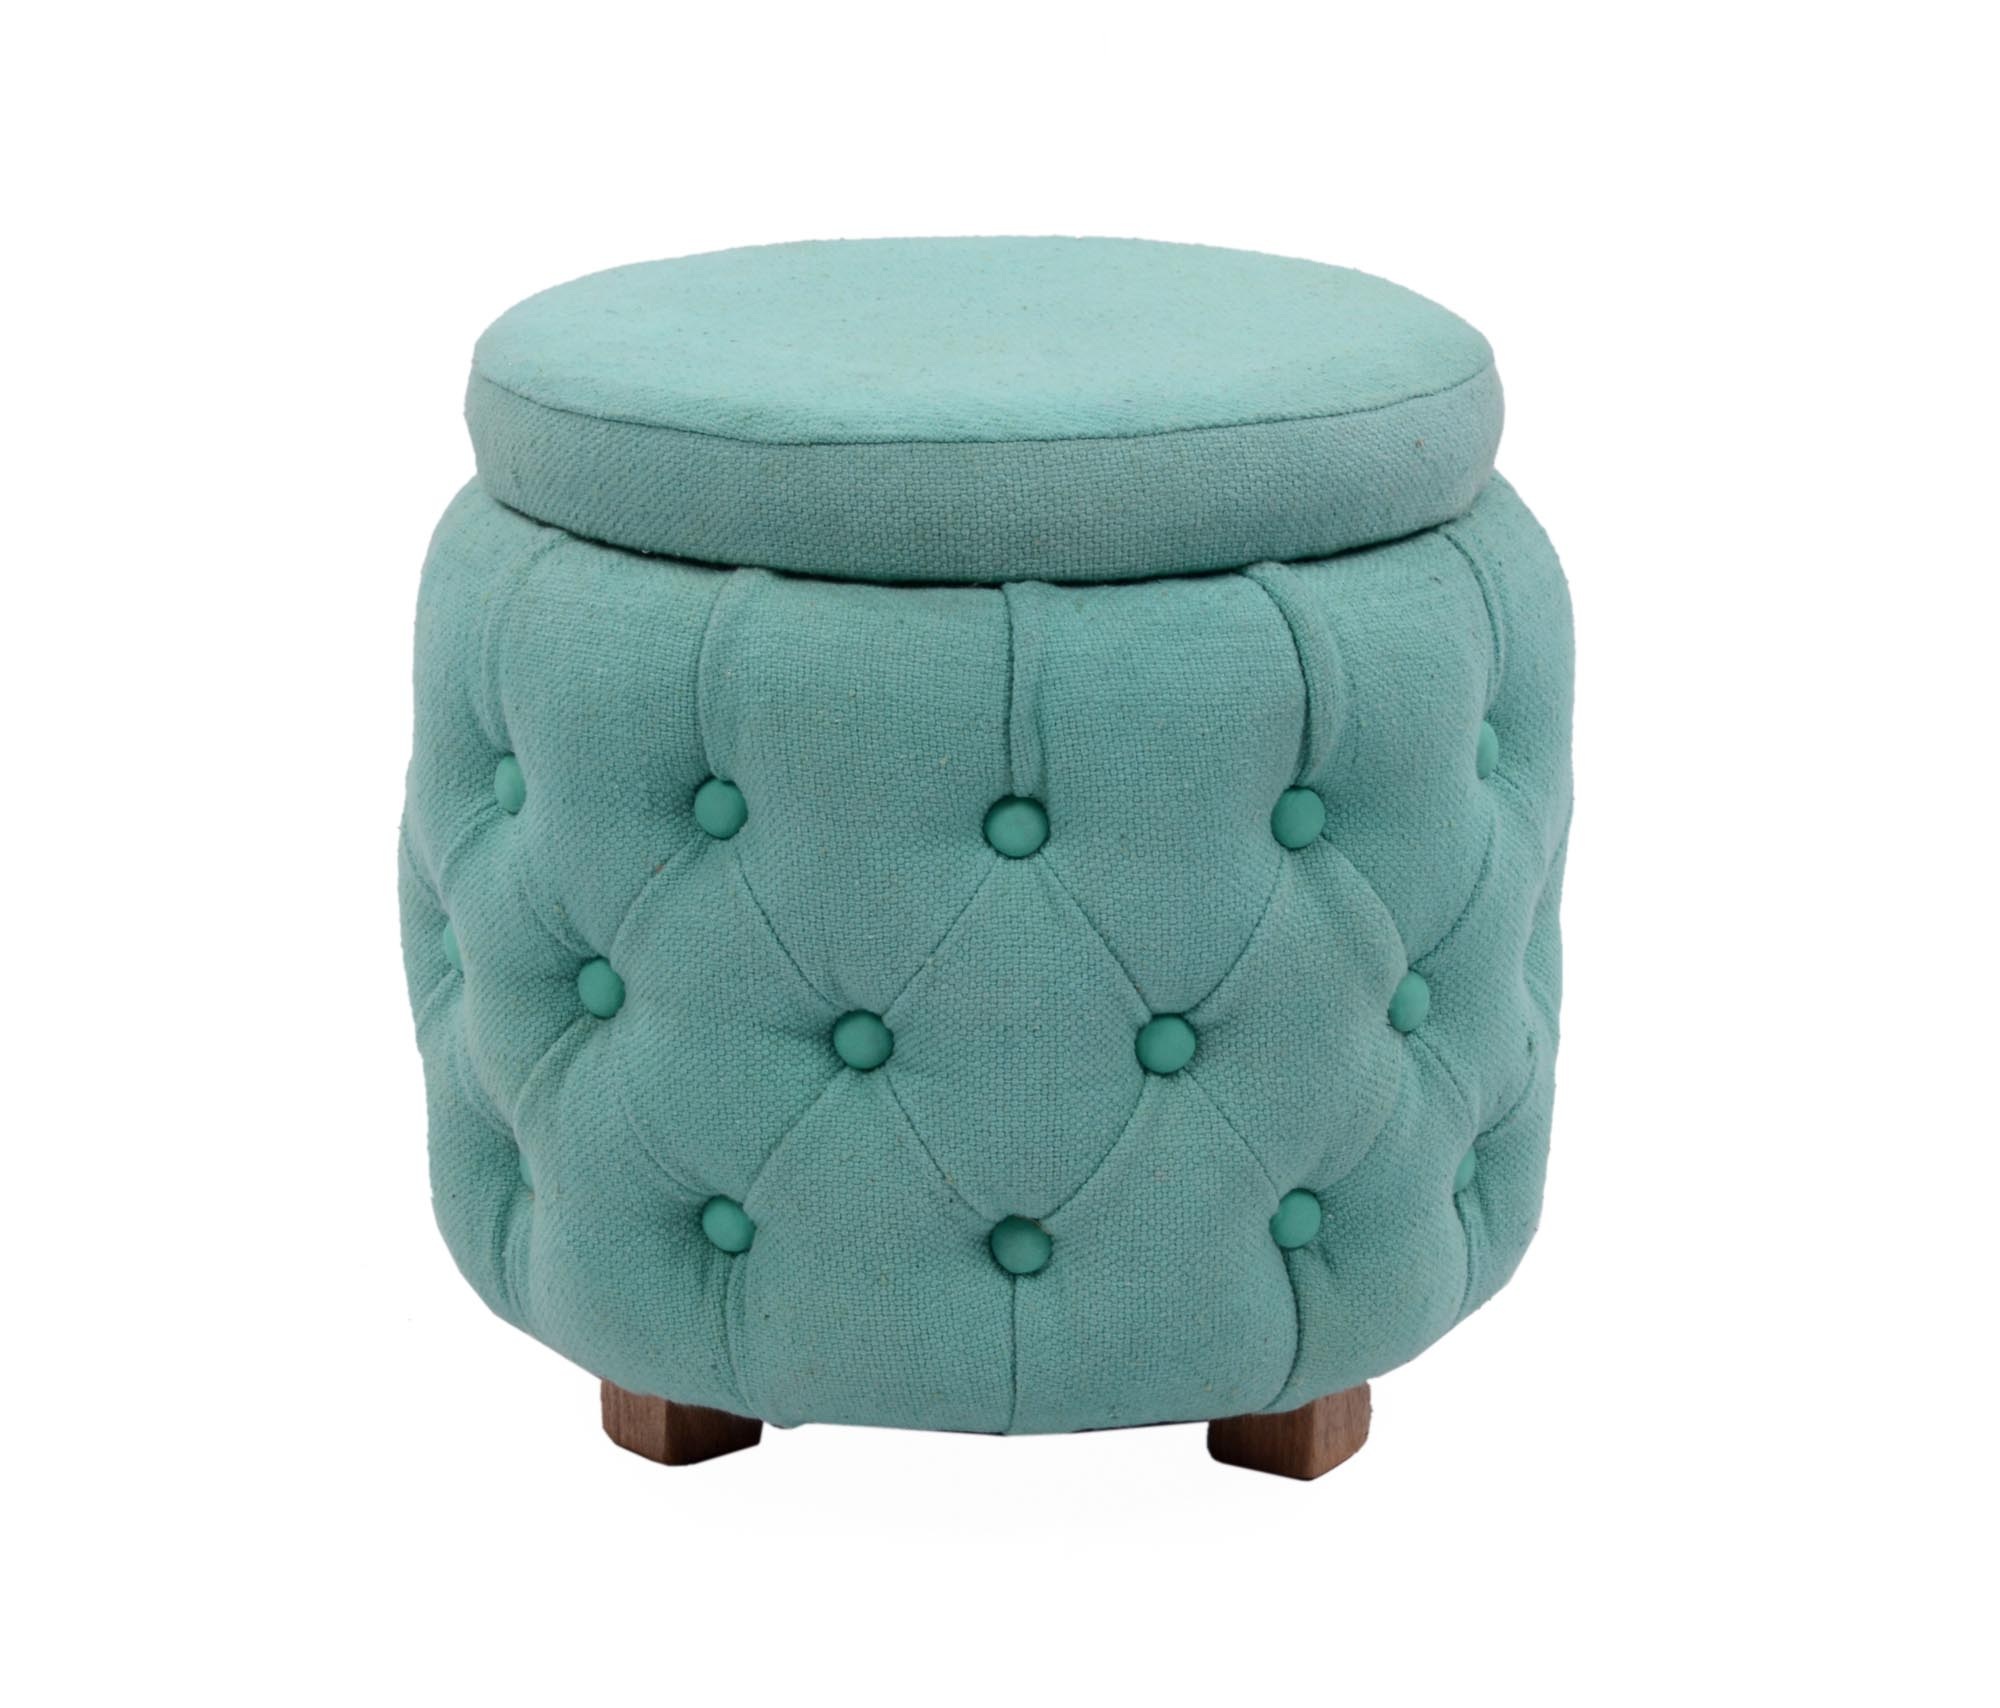
table, hair, stool, green, box, furniture, hairstyle, couch, product, turquoise, man made object, storage box, tufted storage box